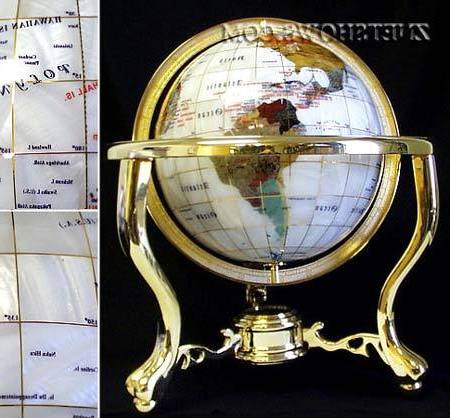
Label: not_food